Edmund ter Meer

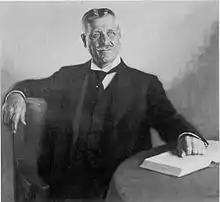
Portrait by Paul Türoff, circa 1922

Edmund ter Meer (31 July 1852 – 5 November 1931) was a German chemist who discovered the ter Meer reaction and founded in 1877 the ter Meer dye company in Uerdingen. After the fusion with the aniline factory of Julius Weiler the Weiler-ter Meer company was formed. This company later became part of the Bayer company. His son Fritz ter Meer also became a chemist associated to the Bayer company.